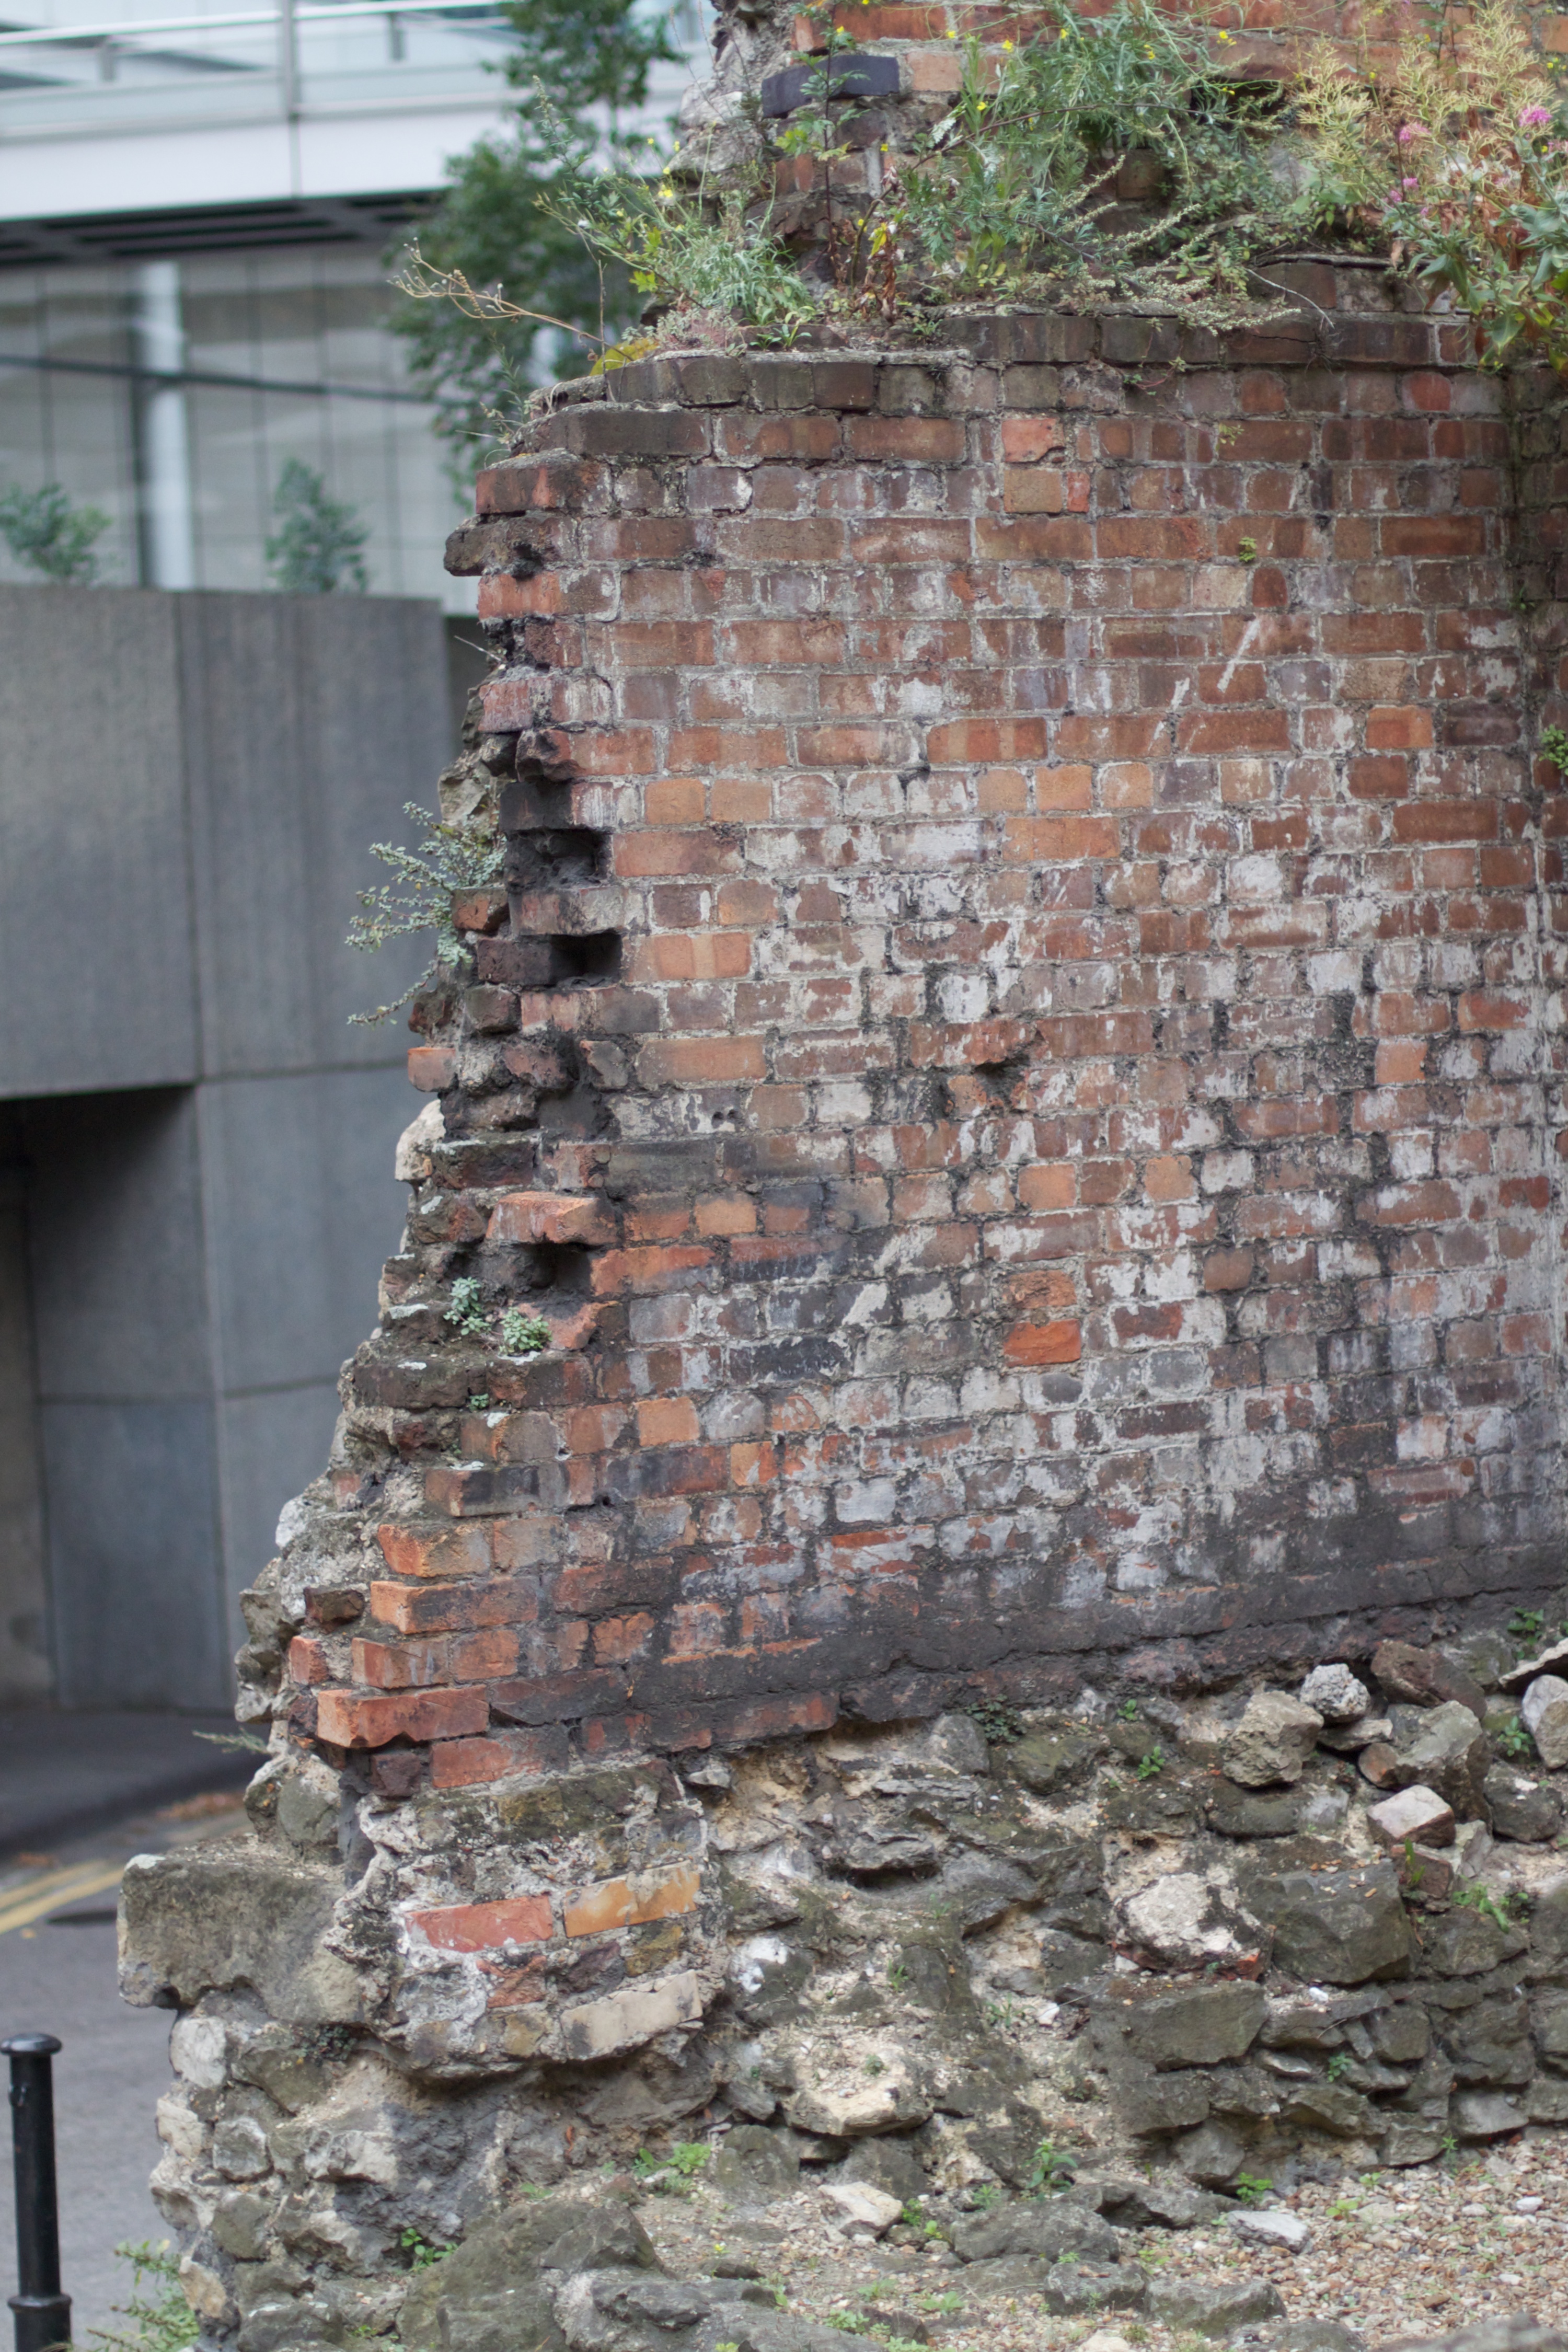
rock, wood, wall, stone wall, brick, terrain, material, ruins, ancient history